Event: Nepal Earthquake
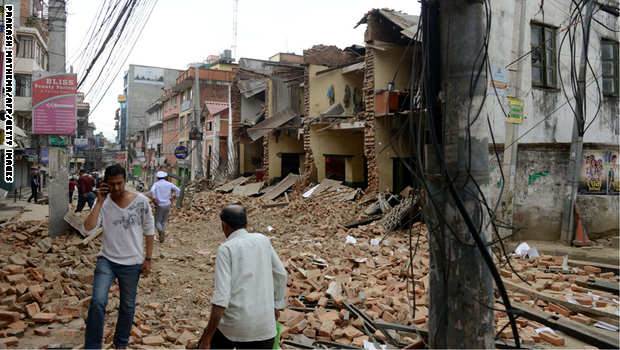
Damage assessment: damage